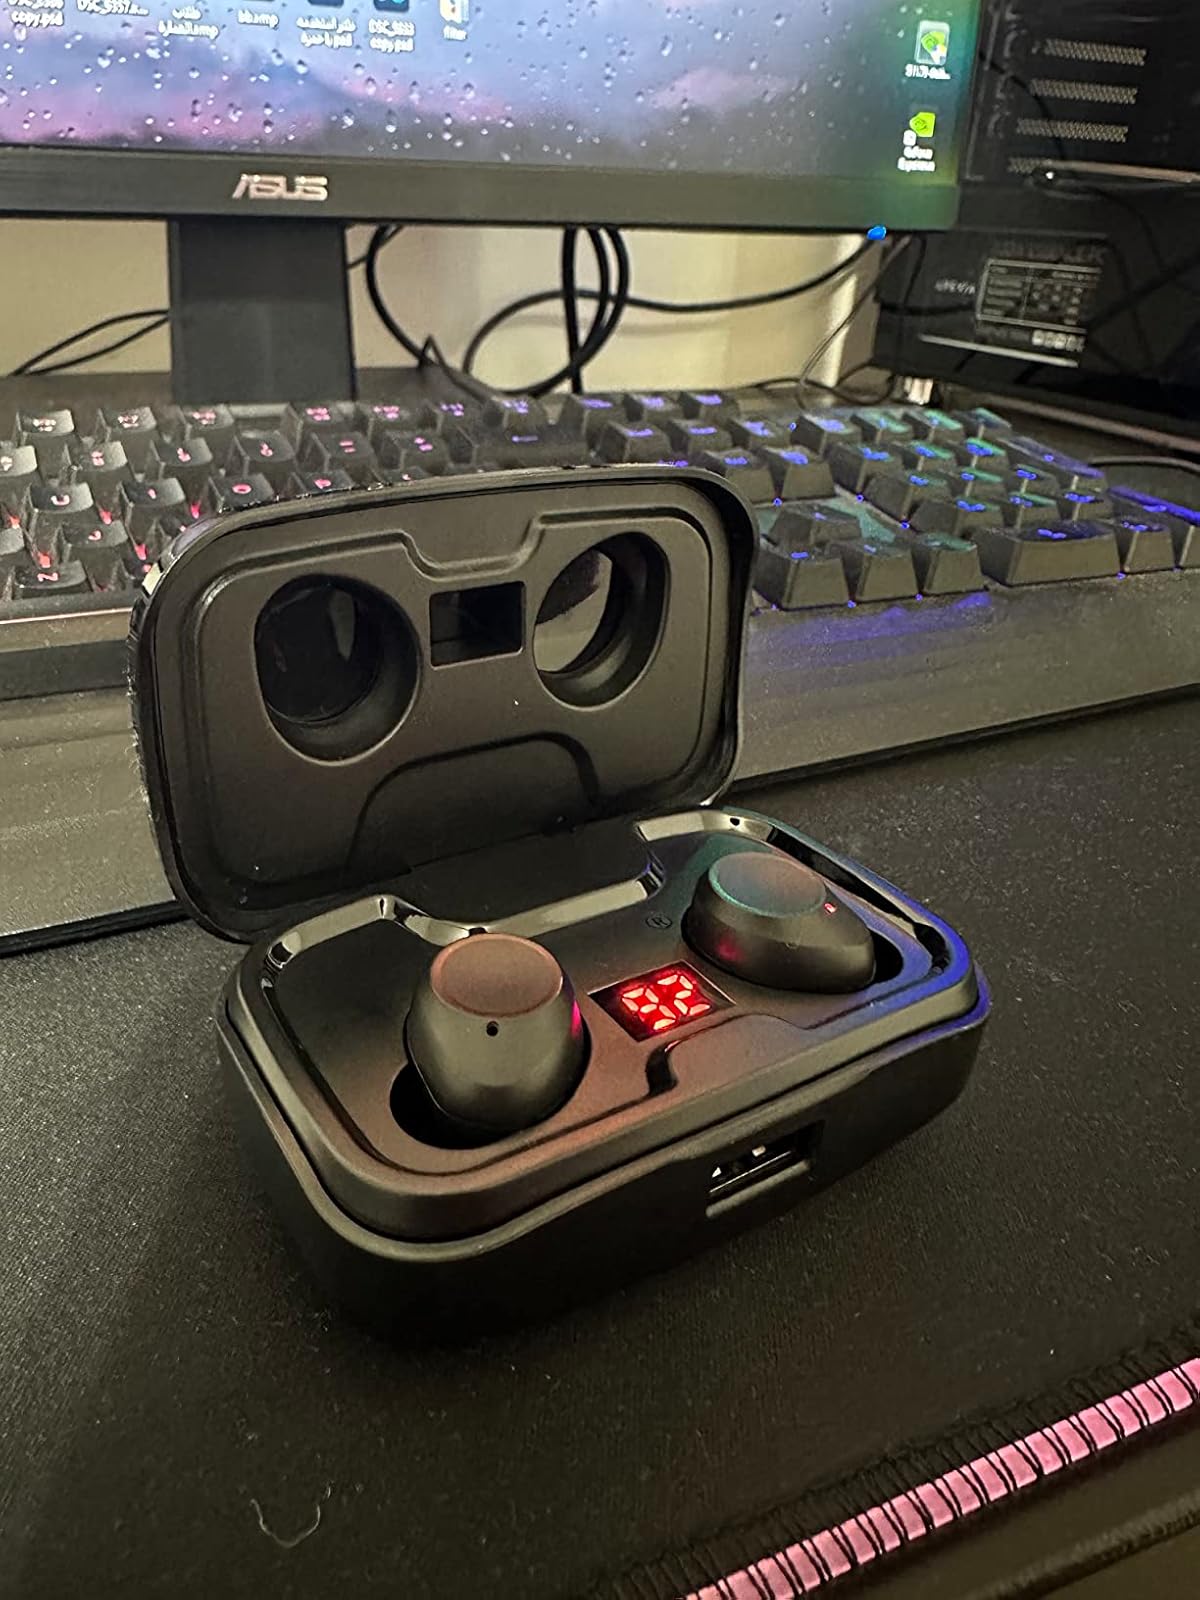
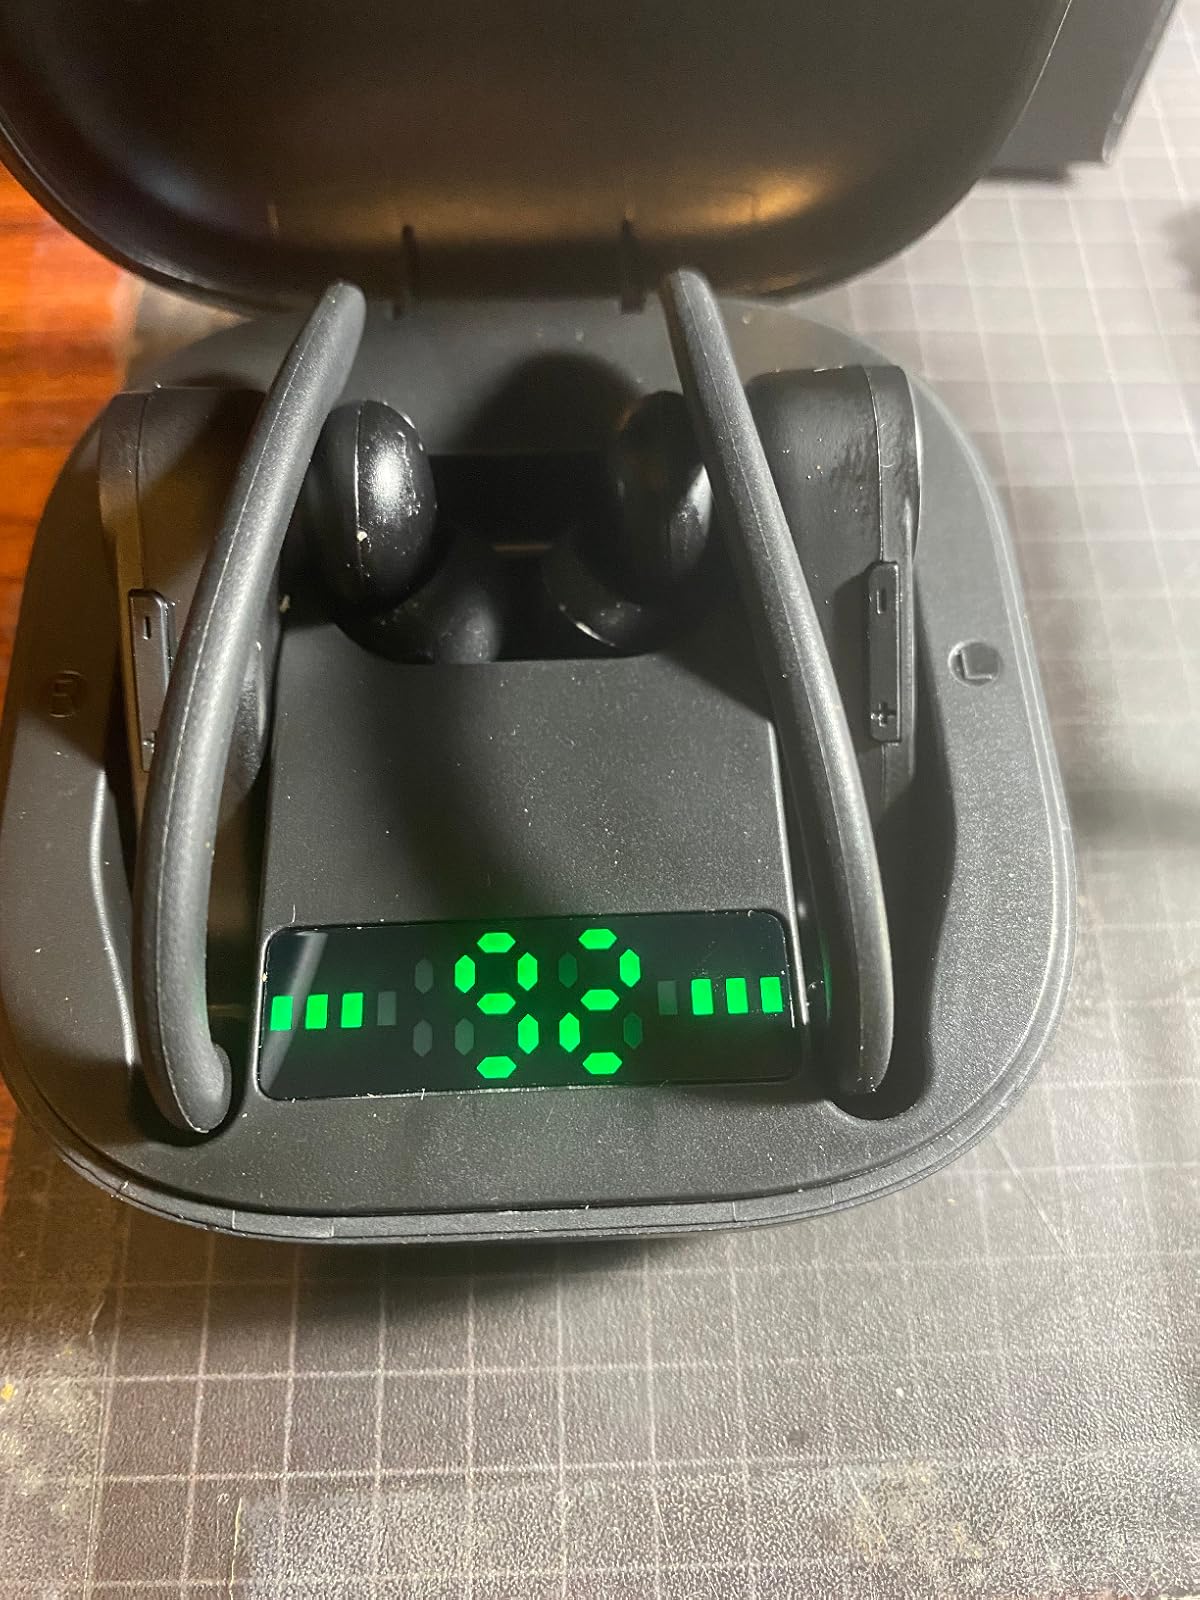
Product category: earbuds
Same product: no